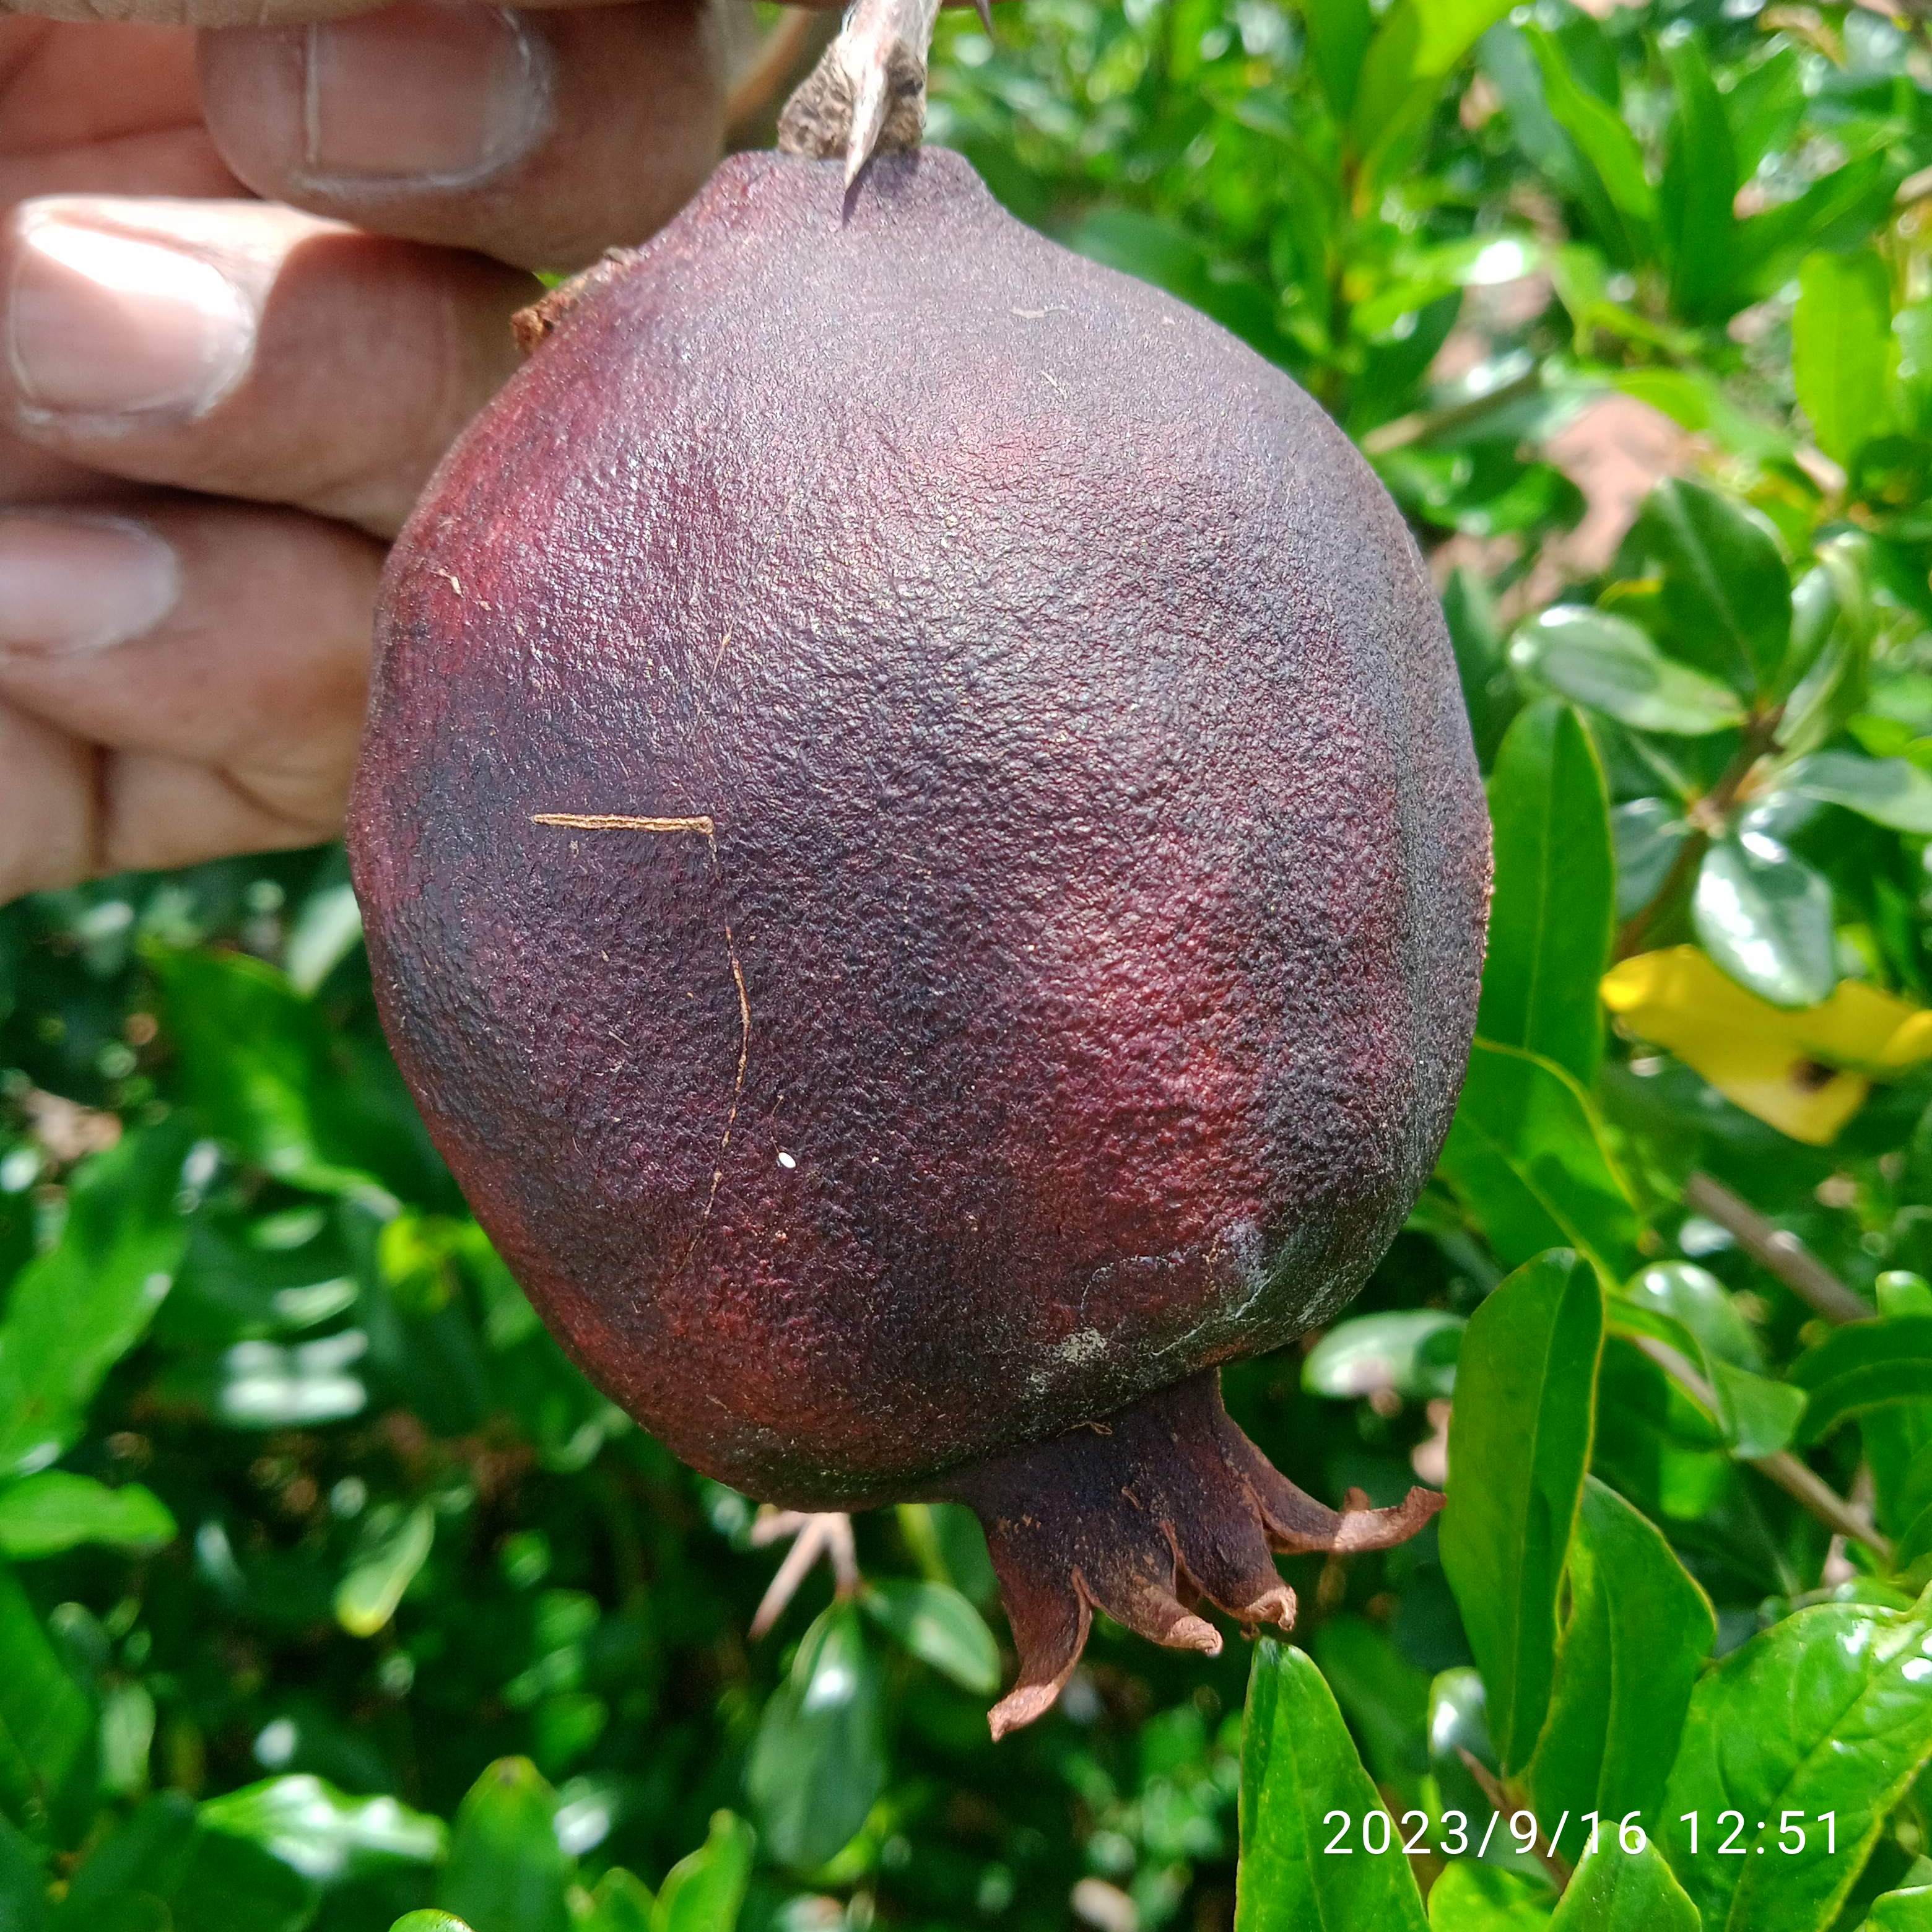
Label: Alternaria